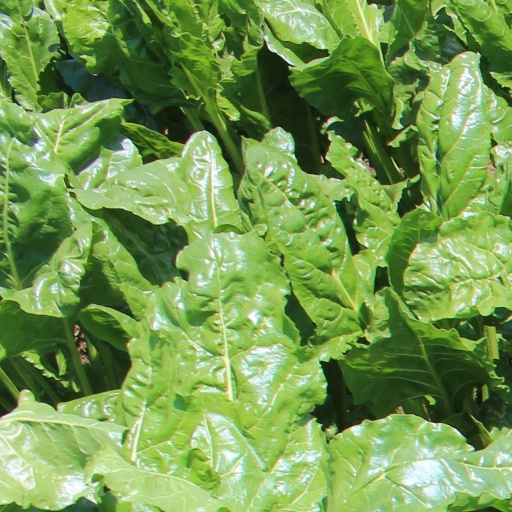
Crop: sugar beet